Robert T. Henry

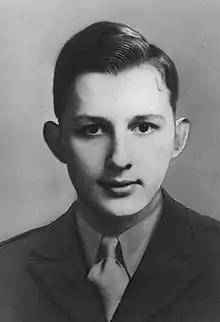

Robert T. Henry (November 27, 1923 – December 3, 1944) was a United States Army soldier and a recipient of the United States military's highest decoration—the Medal of Honor—for his actions in World War II.